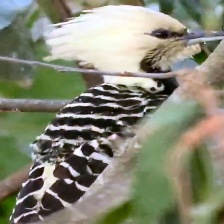
Species: BLONDE CRESTED WOODPECKER
Scientific name: CELEUS FLAVESCENS